Soviet locomotive class TE5

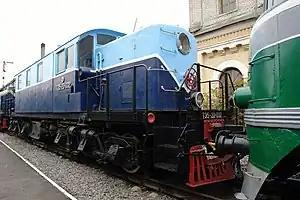
Diesel loco TE5-20-032 preserved in Saint Petersburg

The TE5 (Cyrillic script: ТЭ5) is a Soviet experimental diesel-electric locomotive. In 1948 the Malyshev Factory in Kharkiv (Soviet Ukraine) released two (unconfirmed reports say five) of these locomotives, which were developed from the TE1 (ТЭ1). They were designed to work in the harsh climate of the northern regions of the country.